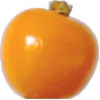
Label: Physalis 1